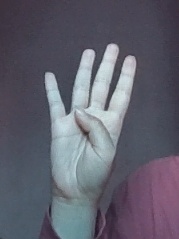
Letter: kaaf